John Ratcliffe

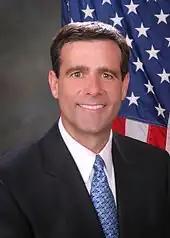
Official portrait of Ratcliffe, 2007

In 2004, president George W. Bush appointed Ratcliffe to be the chief of anti-terrorism and national security for the Eastern District of Texas, within the U.S. Department of Justice. In May 2007, Ratcliffe was named interim U.S. attorney for the district. Ratcliffe returned to private law practice when Rebecca Gregory was confirmed by the Senate as the permanent U.S. attorney for the district in April 2008.